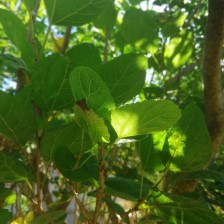
Variety: BlackAustralia